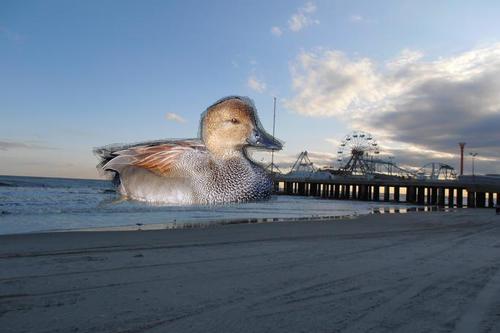
Bird species: Gadwall
Bird type: waterbird
Background: water